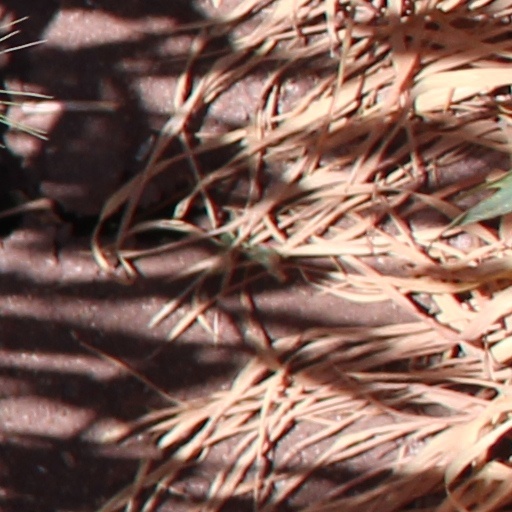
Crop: wheat